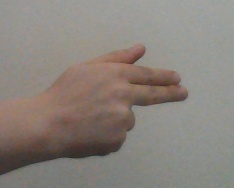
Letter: ghain